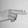
ASL letter: H